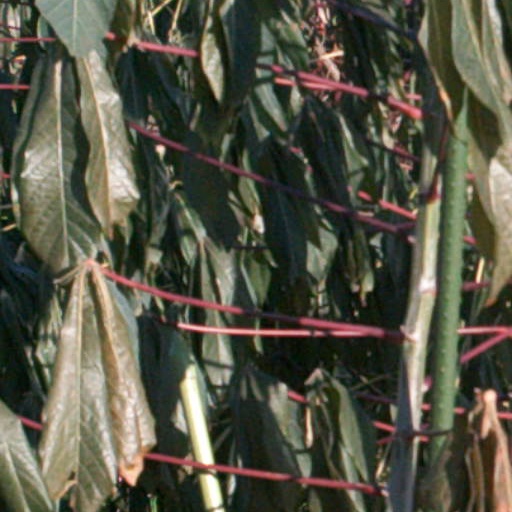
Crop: cassava